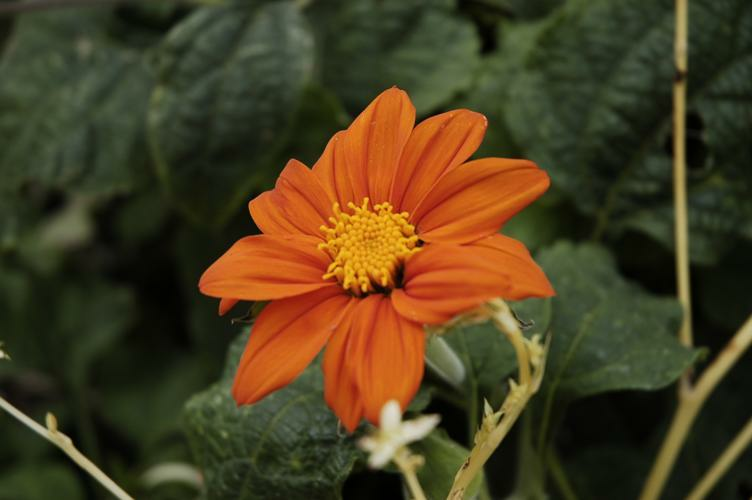
Flower: orange dahlia